Nantucket Nectars

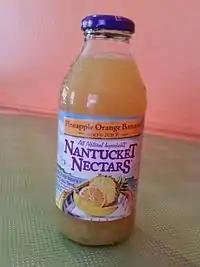
A typical 16 fl. oz. bottle of Nantucket Nectars

Nantucket Nectars is an American beverage company created by Tom First and Tom Scott, which began as a small business selling a variety of items to yachts in Nantucket, Massachusetts. Eventually they began selling juice blends that were originally inspired by a peach nectar Tom First had while on a visit to Spain. Today the brand is owned by Keurig Dr Pepper and offers drinks in several different flavors.